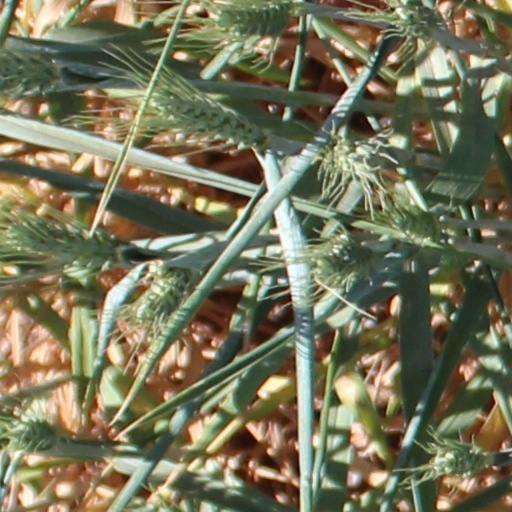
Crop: wheat